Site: brandenburg
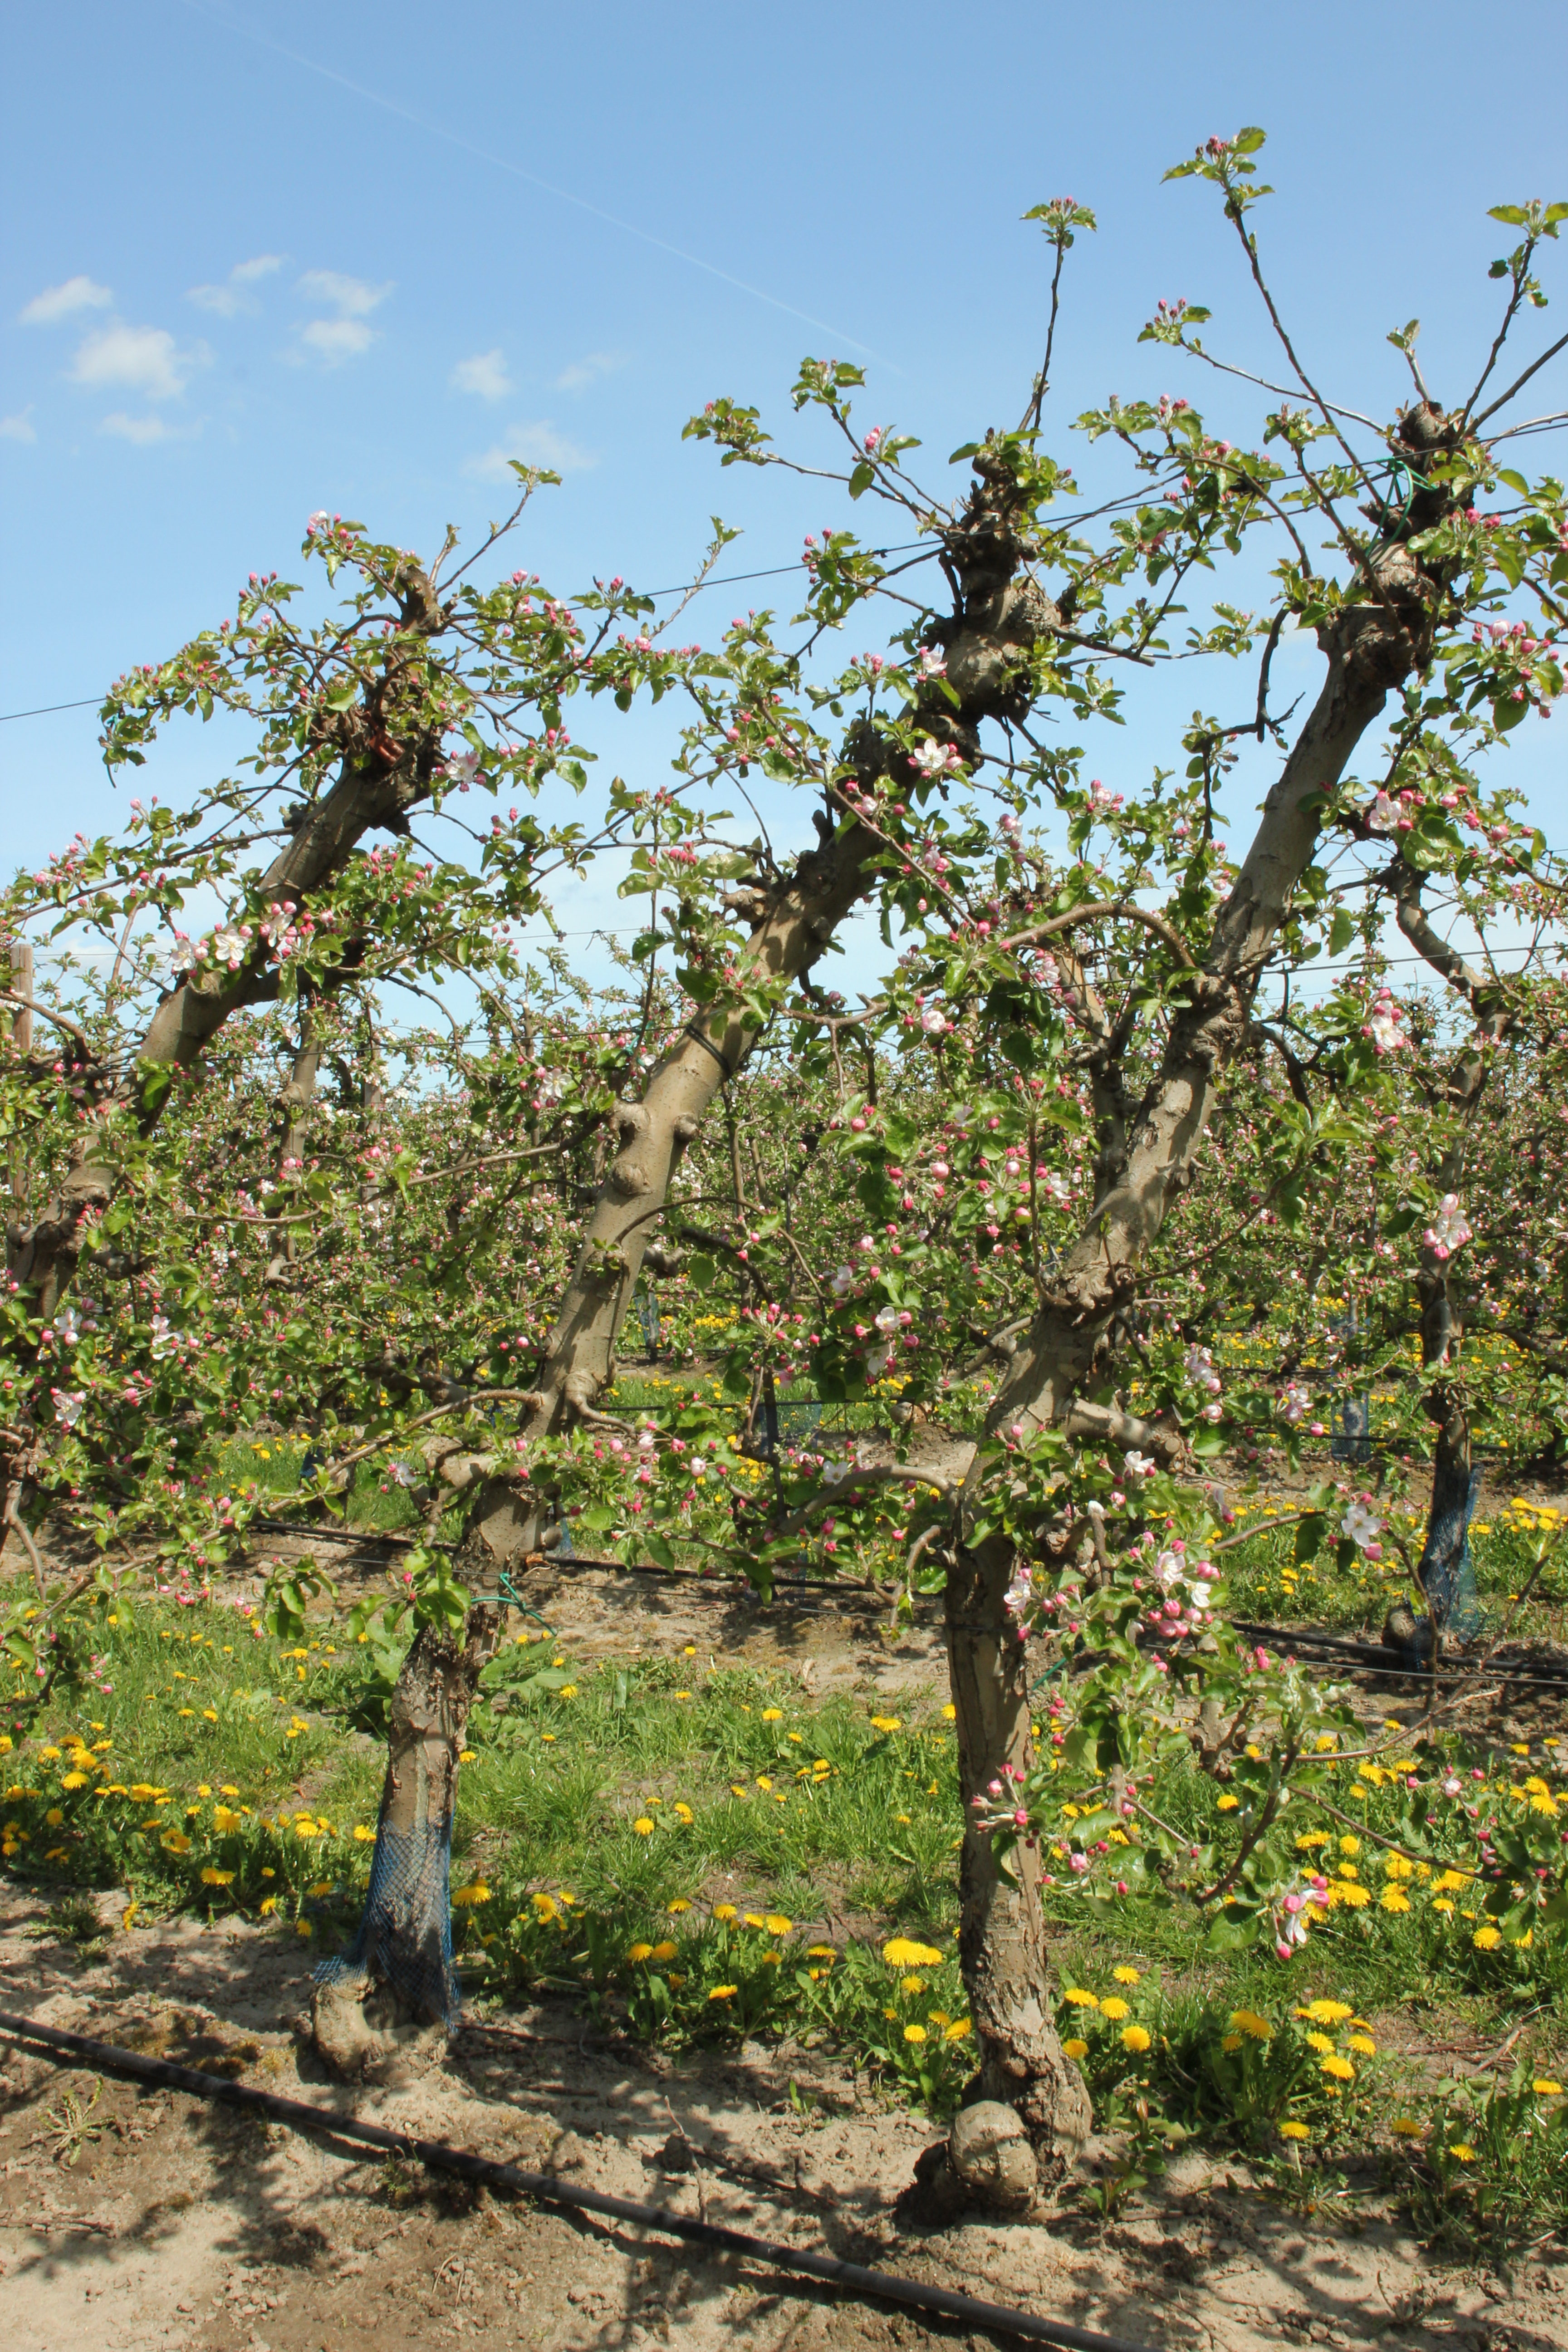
Growth stage (BBCH 57): Inflorescence emergence